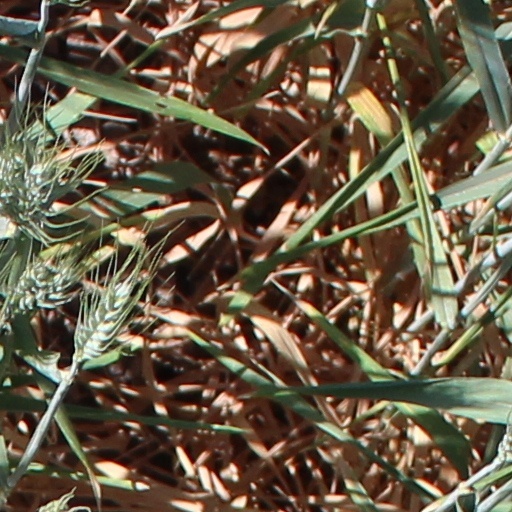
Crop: wheat